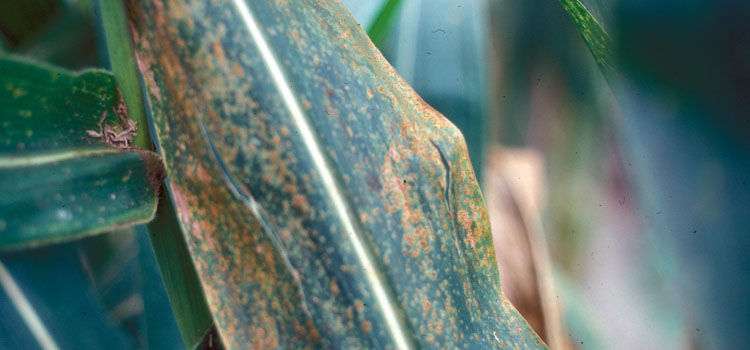
Labels: Corn rust leaf